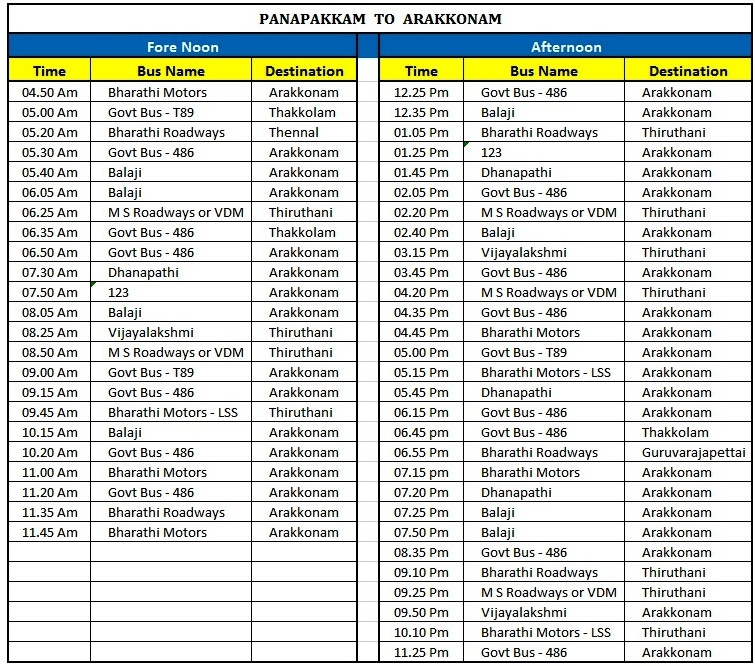
Transport Facility